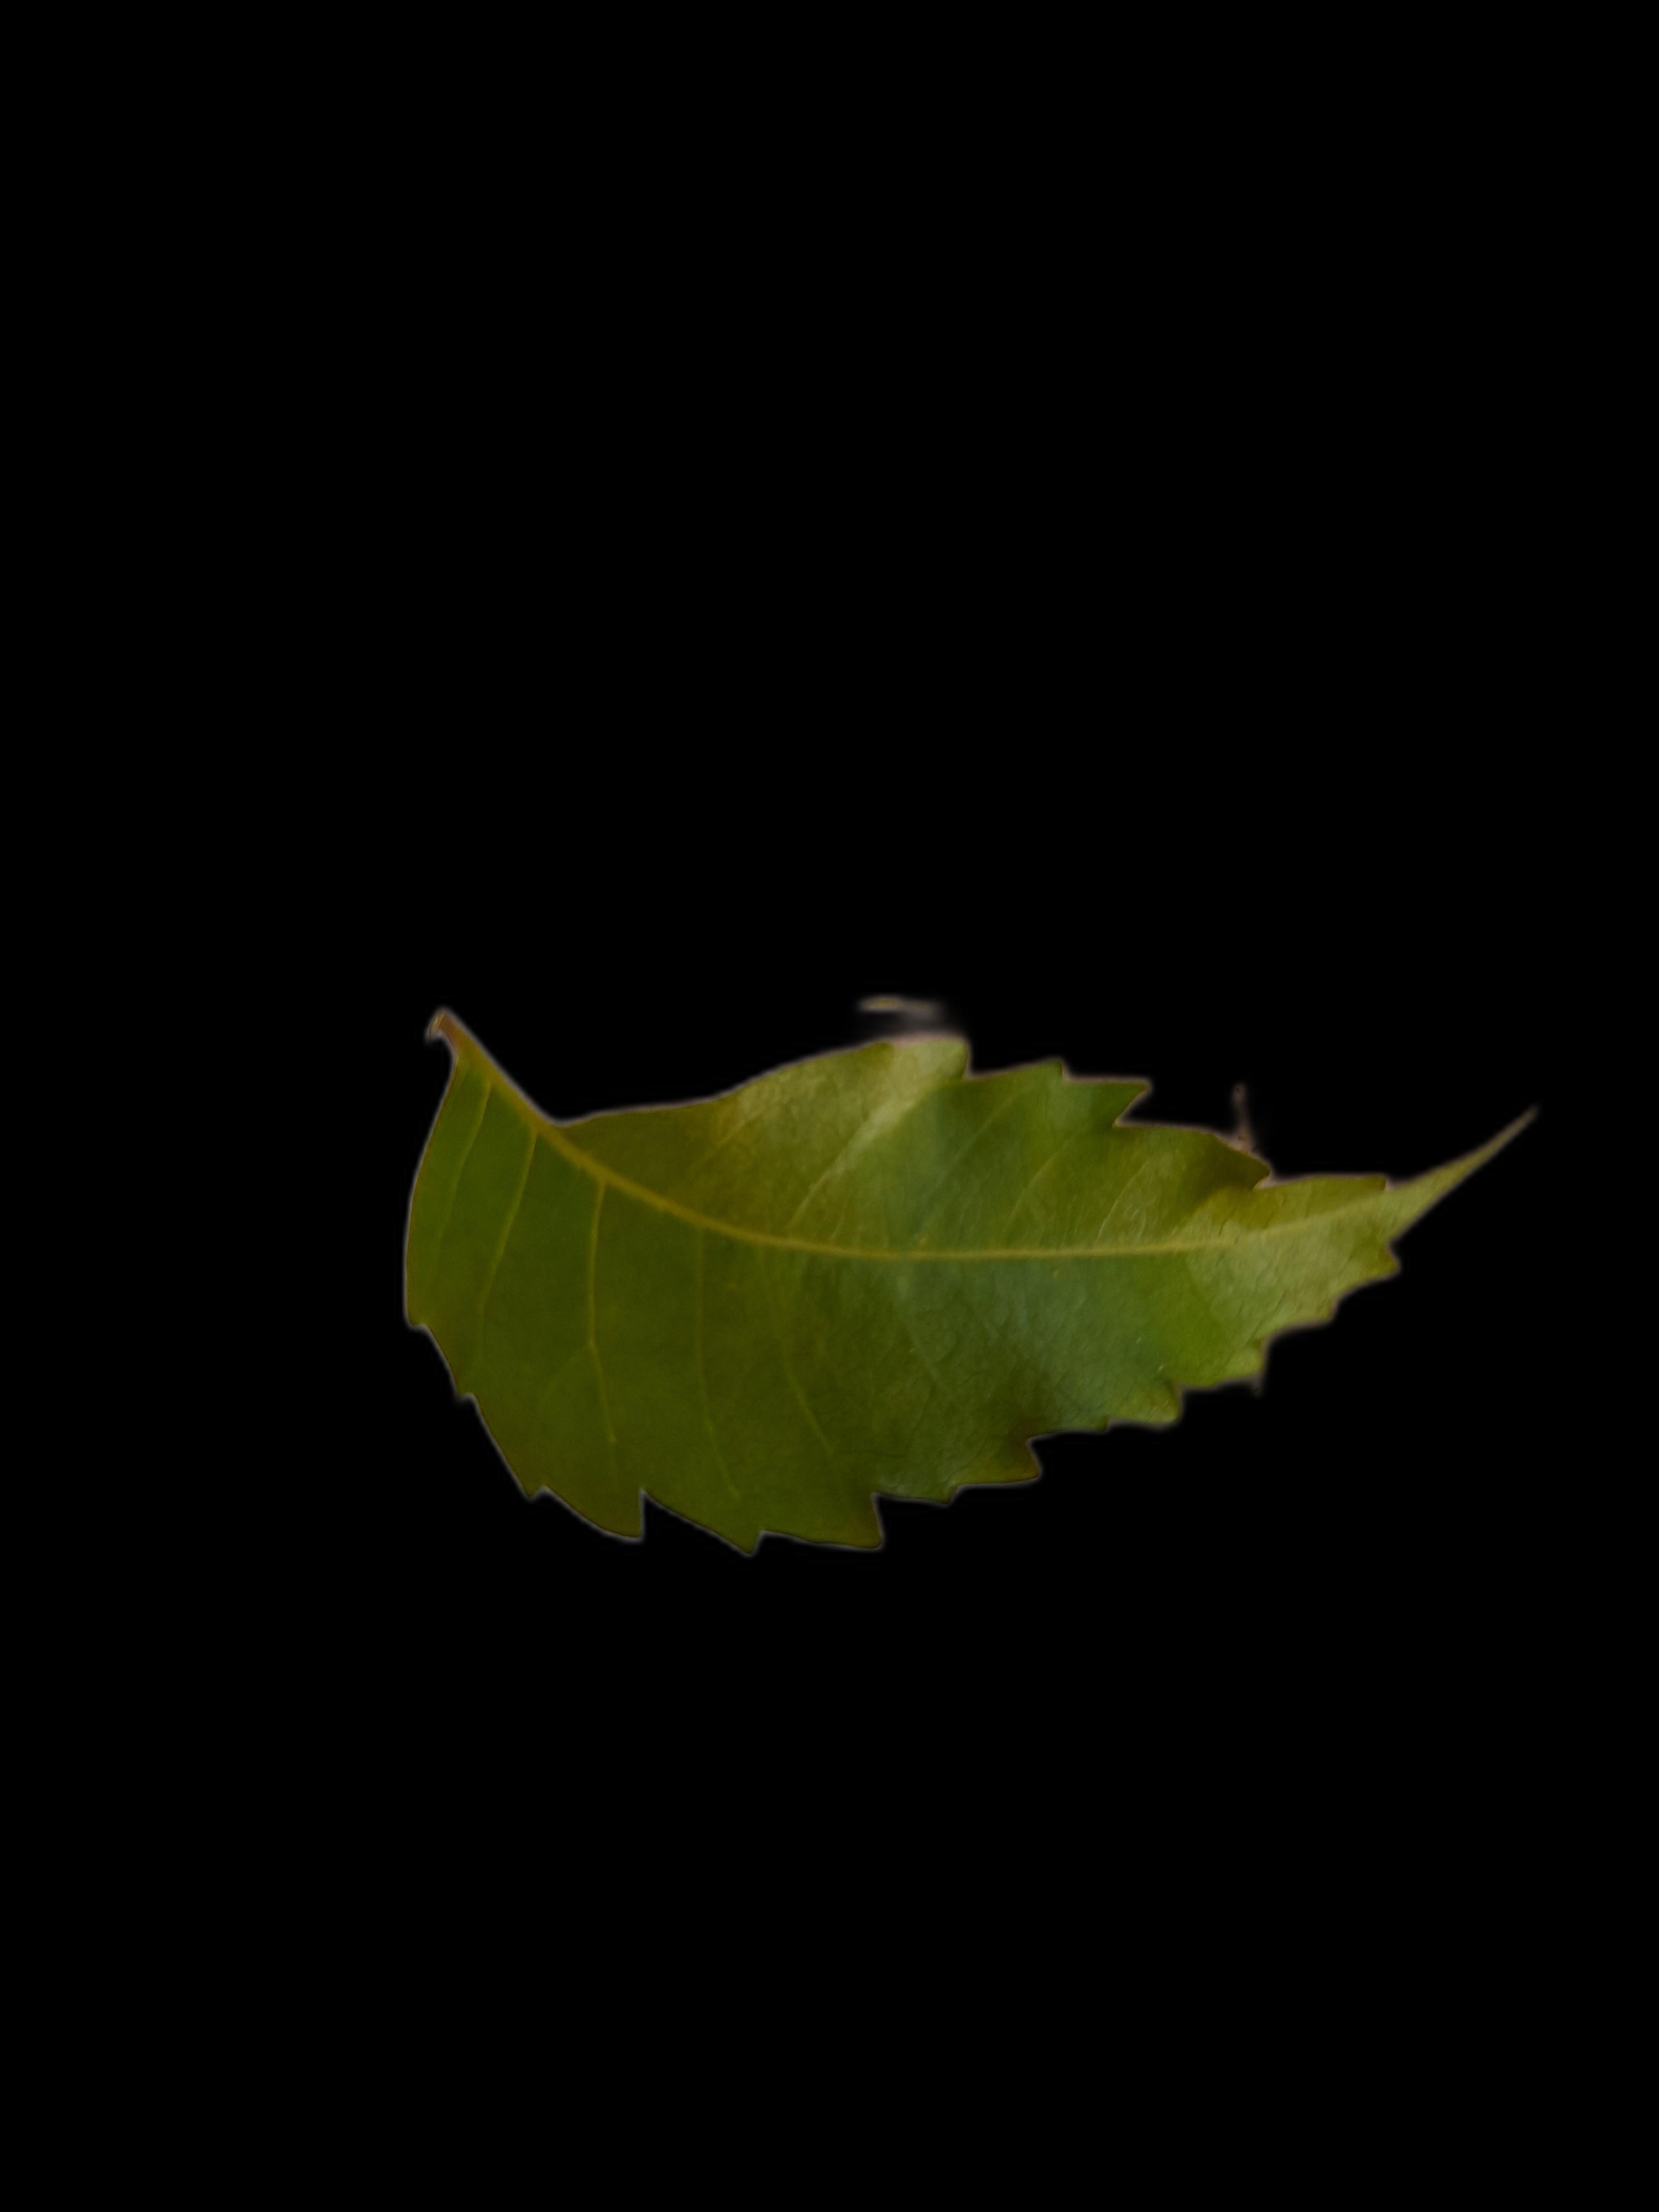
Plant: Neem